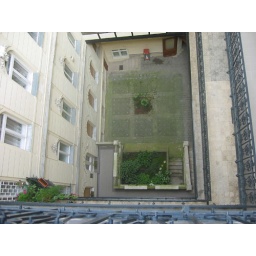
They had a flat on the 5th floor of this beautiful old building in downtown Budapest